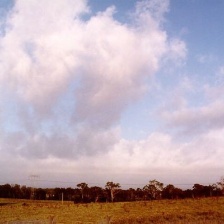
Cloud type: Stratocumulus